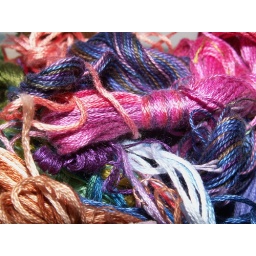
i love the shades of flower thread and the graduated thread in my cross stitch box